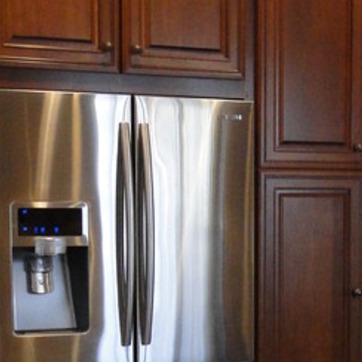
Material: metal